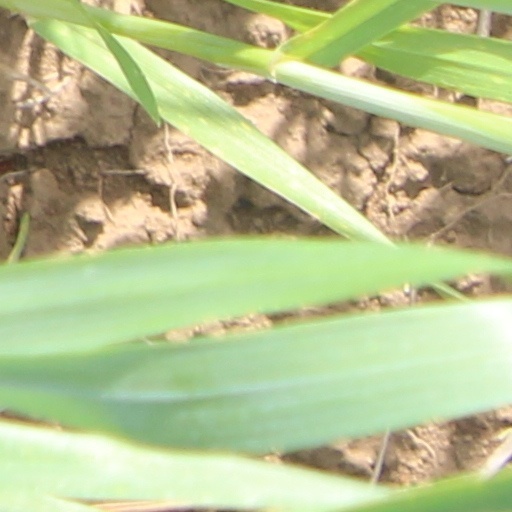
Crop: wheat